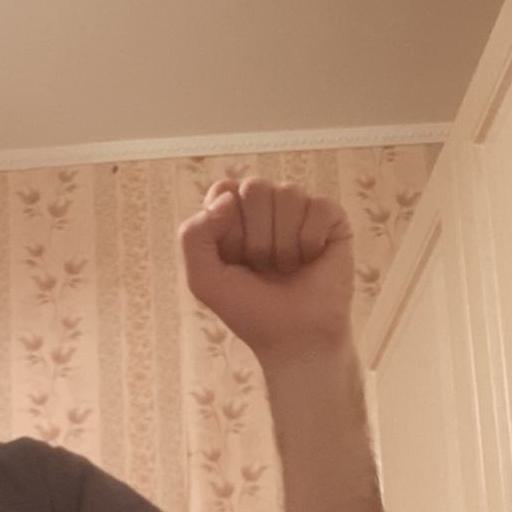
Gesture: fist